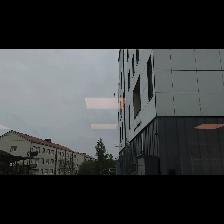
Label: NonHuman